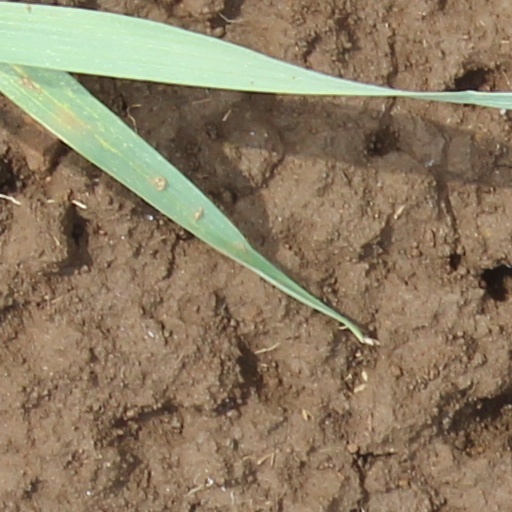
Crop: wheat